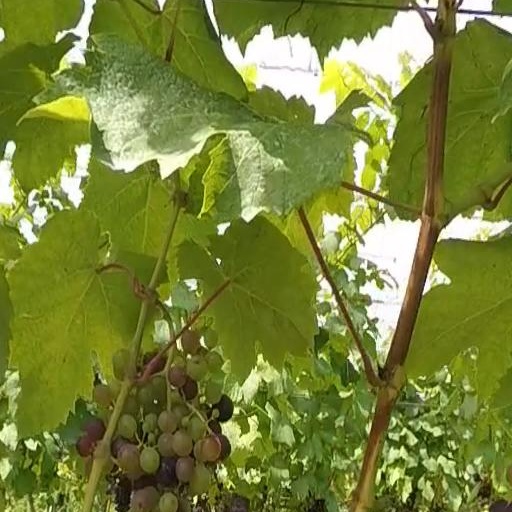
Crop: grape